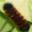
Label: caterpillar